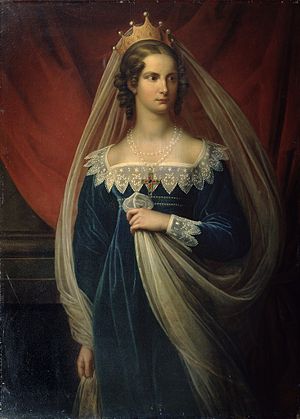
Charlotte af Preussen / Familie og ungdom
Prinsesse Charlotte af Preussen. Portræt udført af Gerhard von Kügelgen, ca. 1817.
Alexandra Fjodorovna', prinsesse af Preussen, og gift kejserinde af Rusland. Charlotte var datter af kong Frederik Vilhelm 3. af Preussen og Louise af Mecklenburg-Strelitz. i 1817 blev Charlotte gift med den senere kejser Nikolaj 1. af Rusland og antog navnet Alexandra Feodorovna.